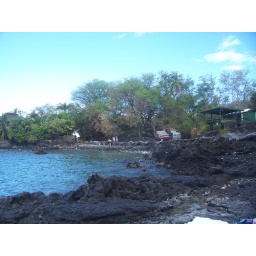
back at a different beach in Ahihi Kinau..I snorkeled here too..I saw tons of fish and giant corals